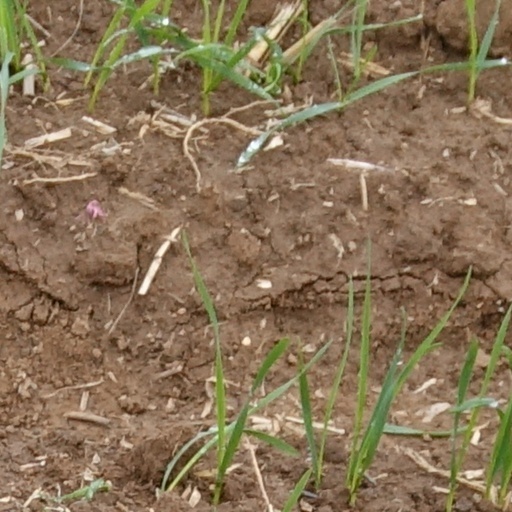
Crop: wheat